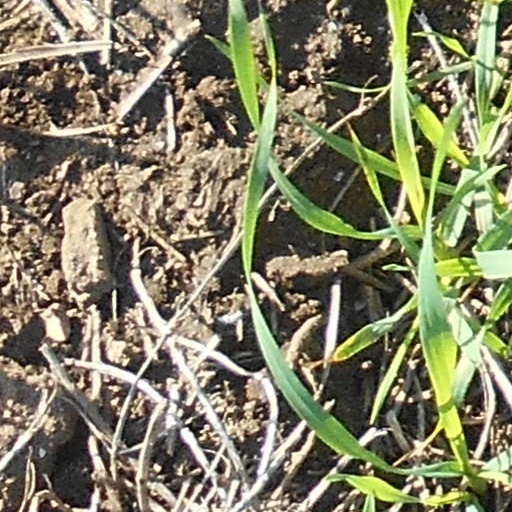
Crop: wheat